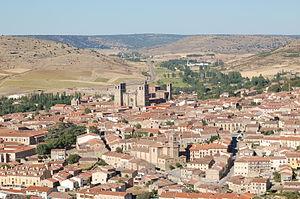
Sigüenza est une commune d'Espagne de la province de Guadalajara dans la communauté autonome de Castille-La Manche.